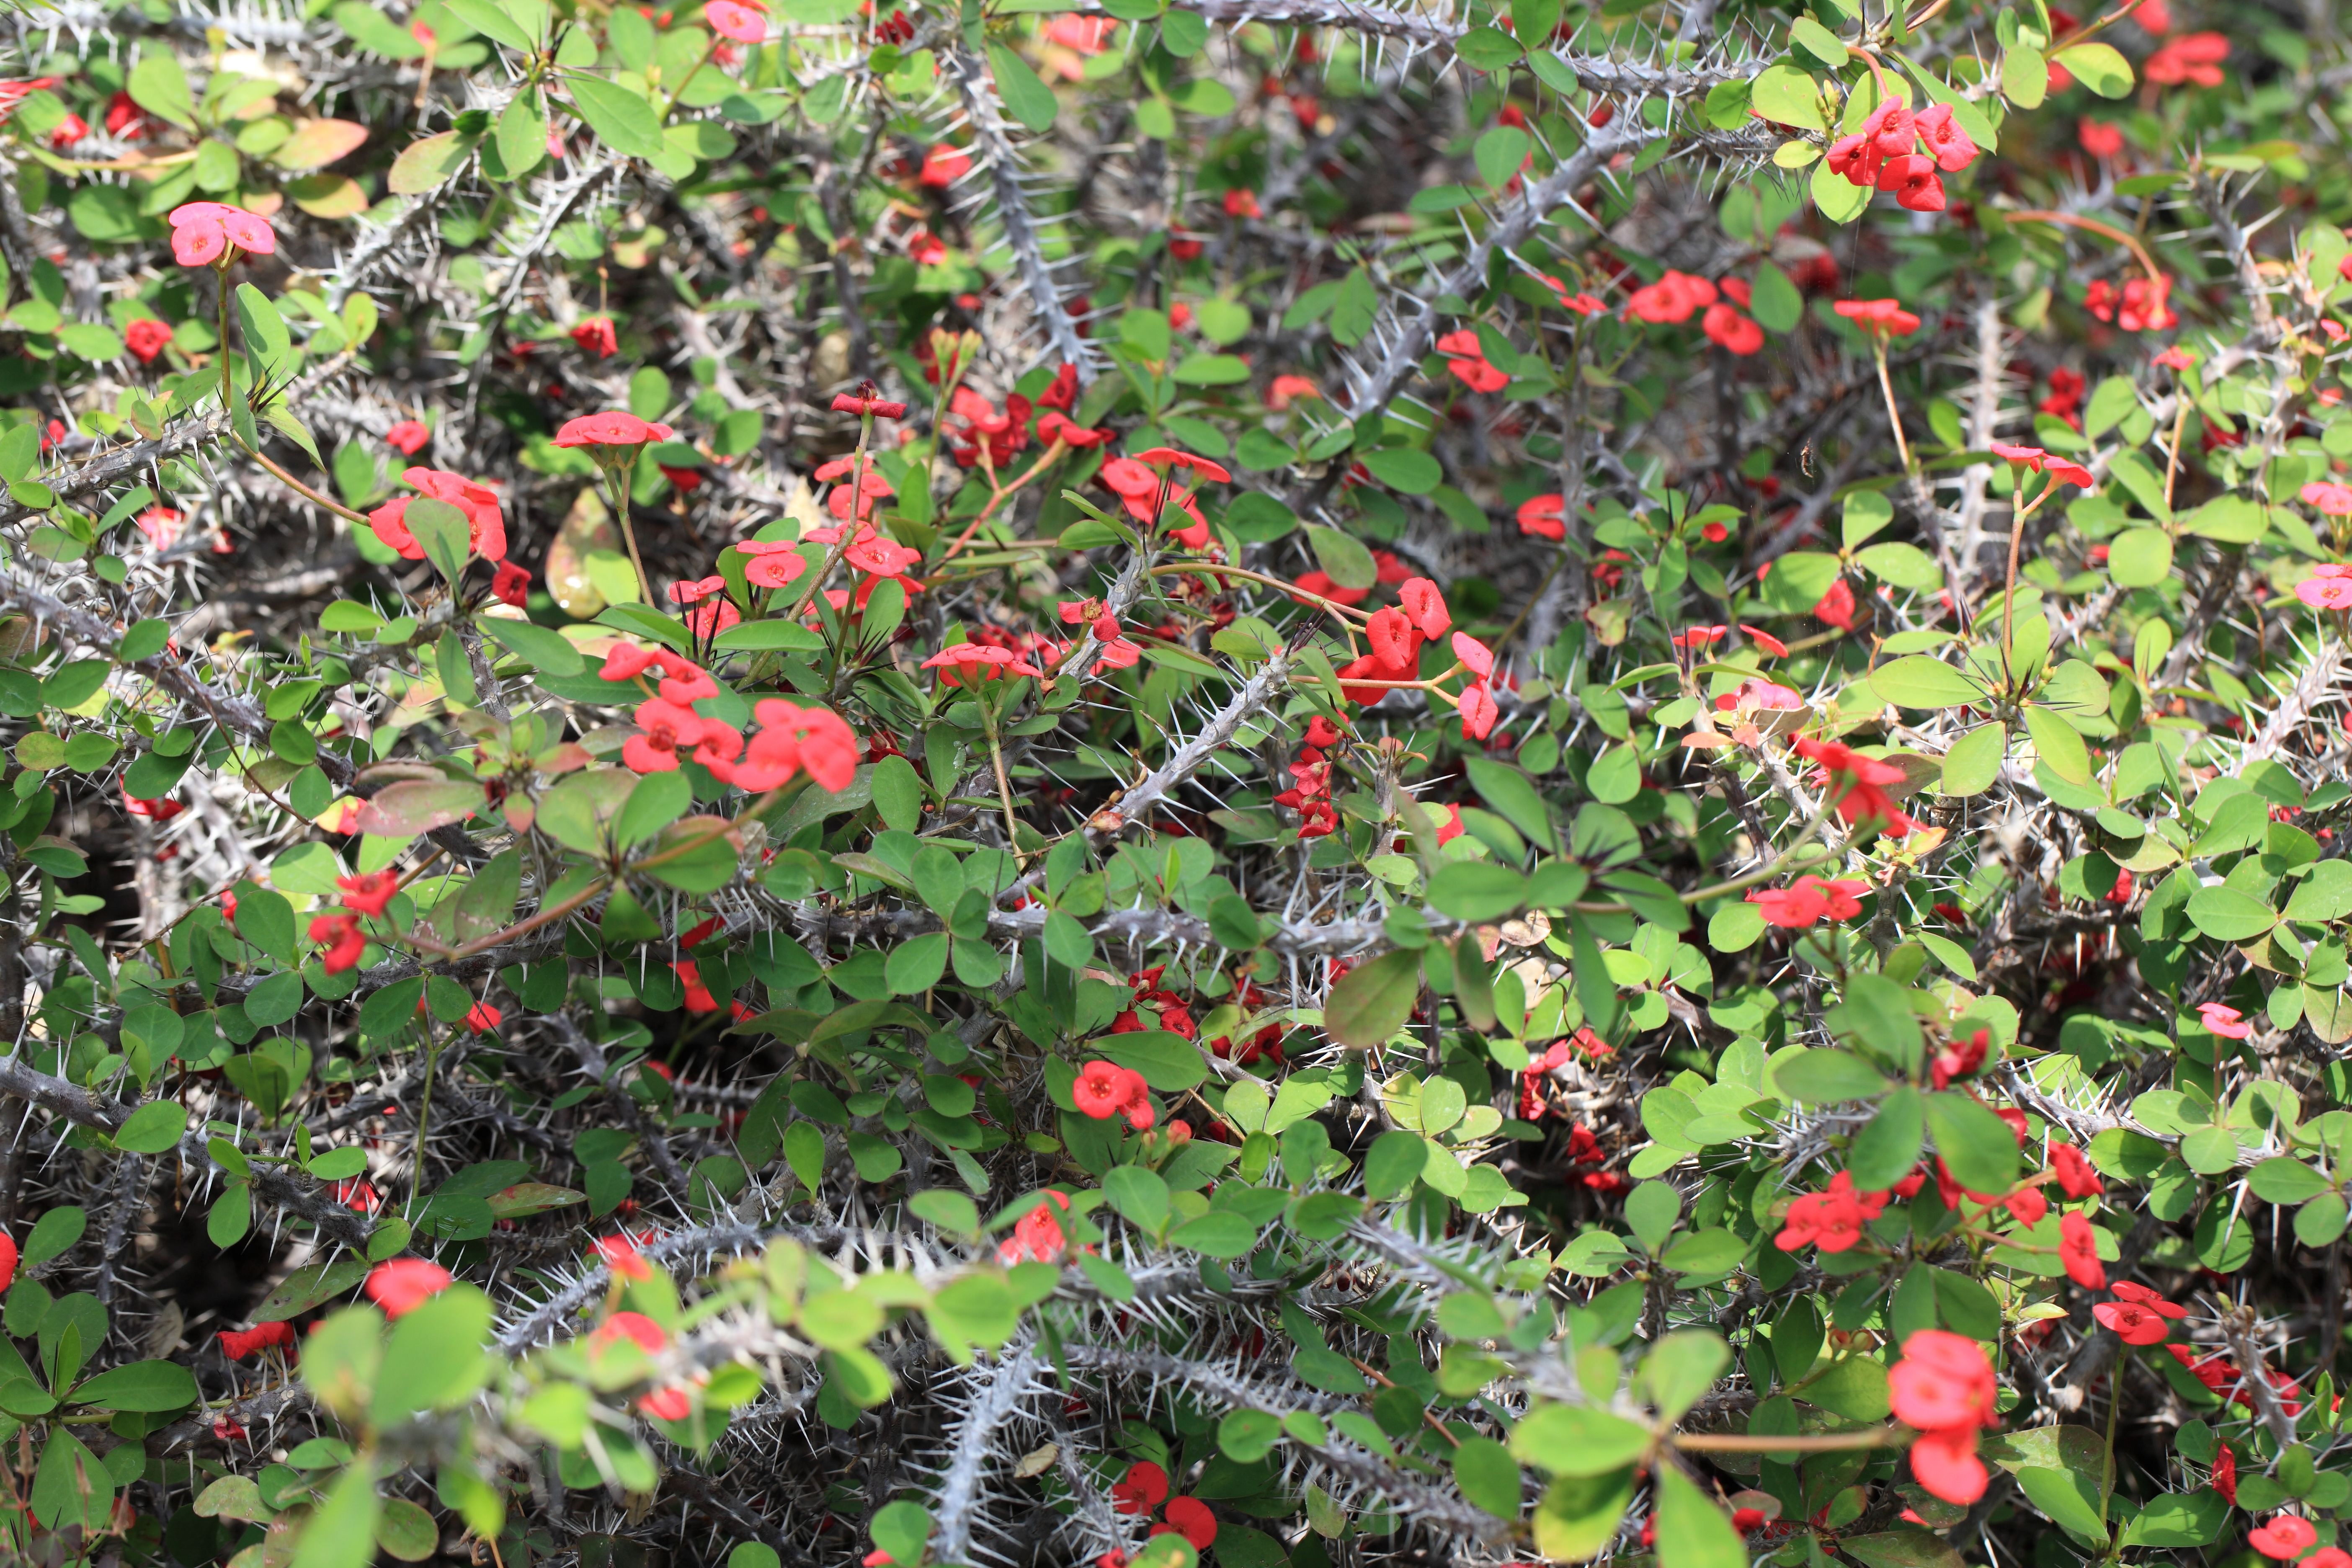
plant, berry, leaf, flower, high, produce, evergreen, park, flora, shrub, tochigi, 5d, hires, markii, hi, res, resolution, mooka, igashira, euphorbia, crownofthorns, milii, flowering plant, taxonomy binomial euphorbiamilii, land plant